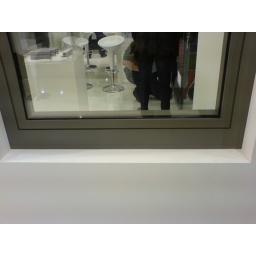
raamprofiel met onderaan een latje in plaats van 2 zwarte plastiekjes om het water te laten weglopen